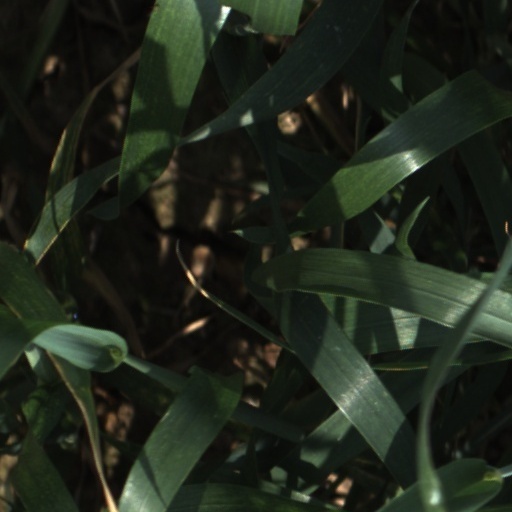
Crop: wheat